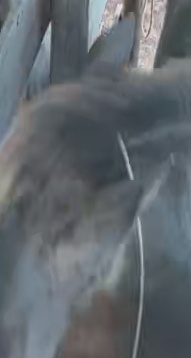
Face region: ears (position_of_ears)
Pain indicator: obviously_present